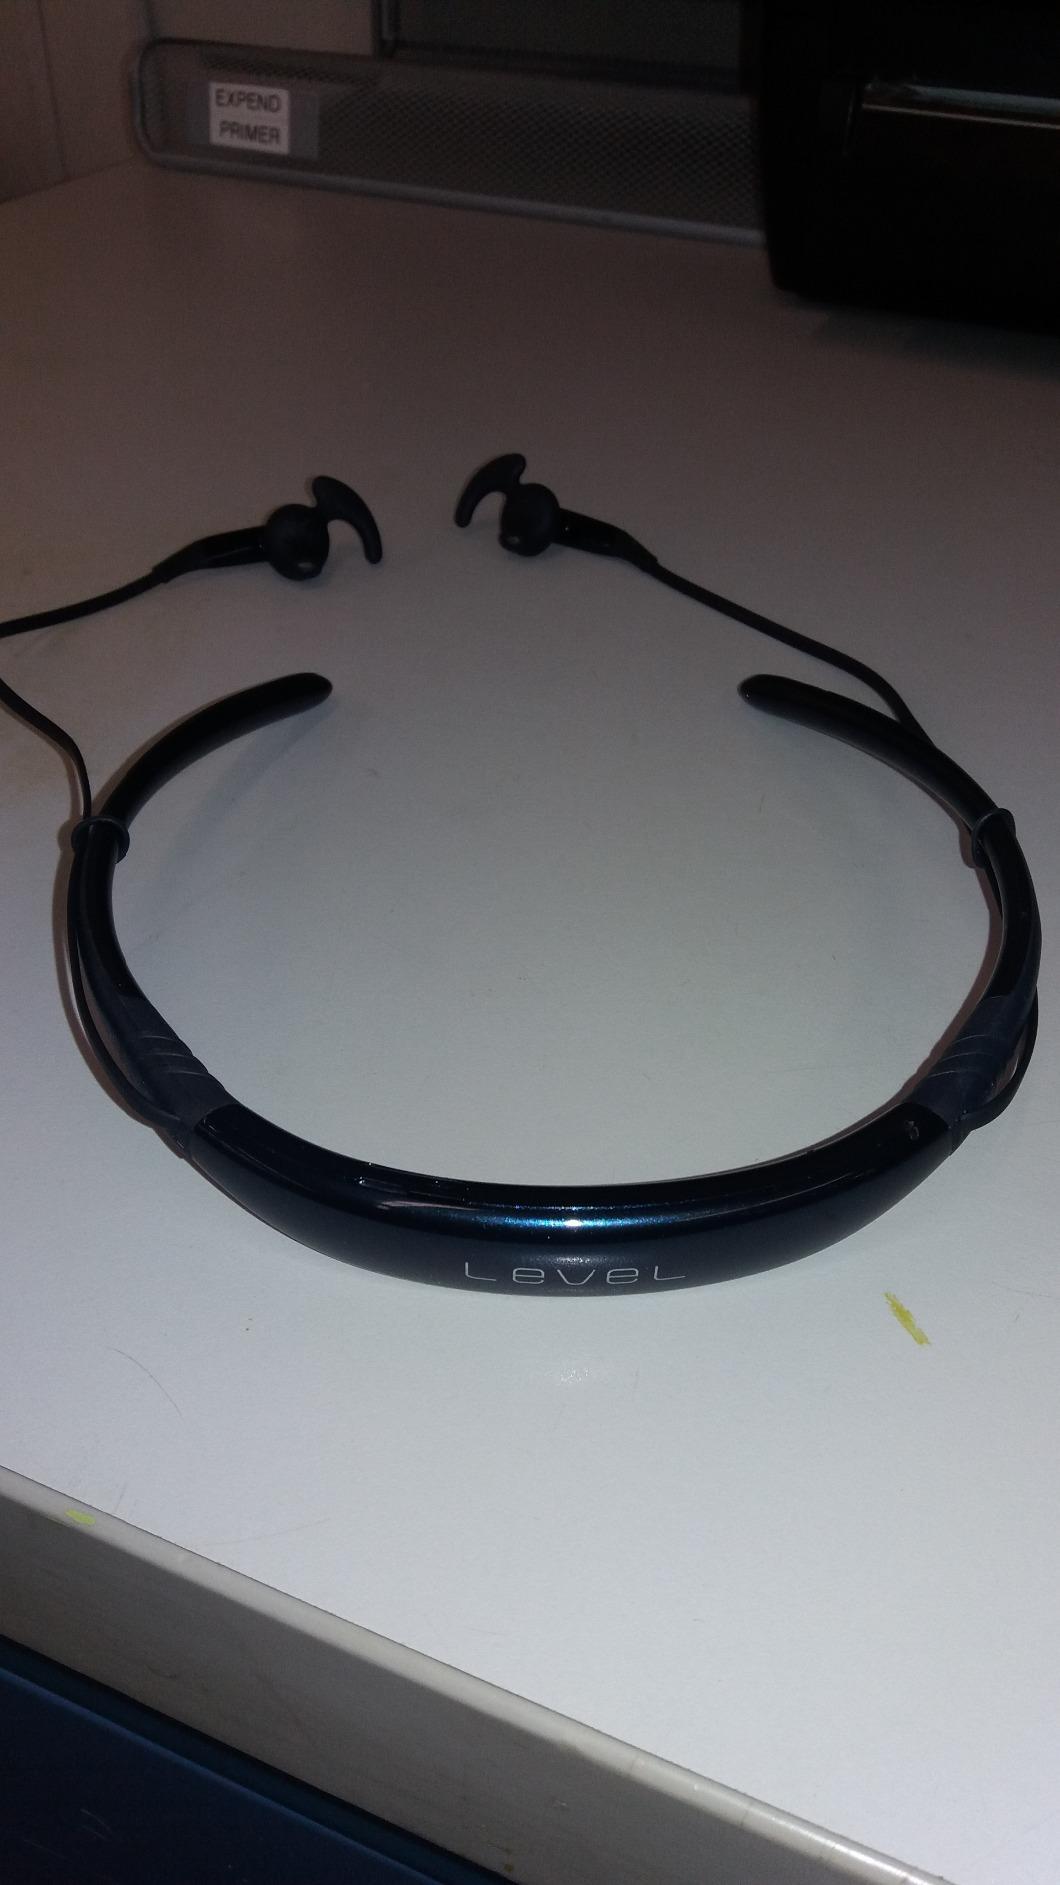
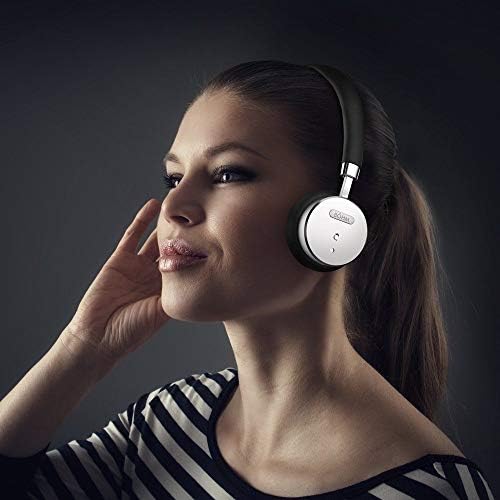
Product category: headphones
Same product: no